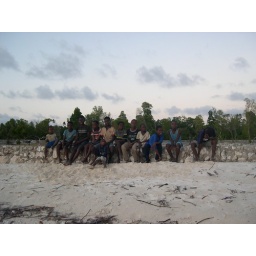
young boys in Zanzibar beach